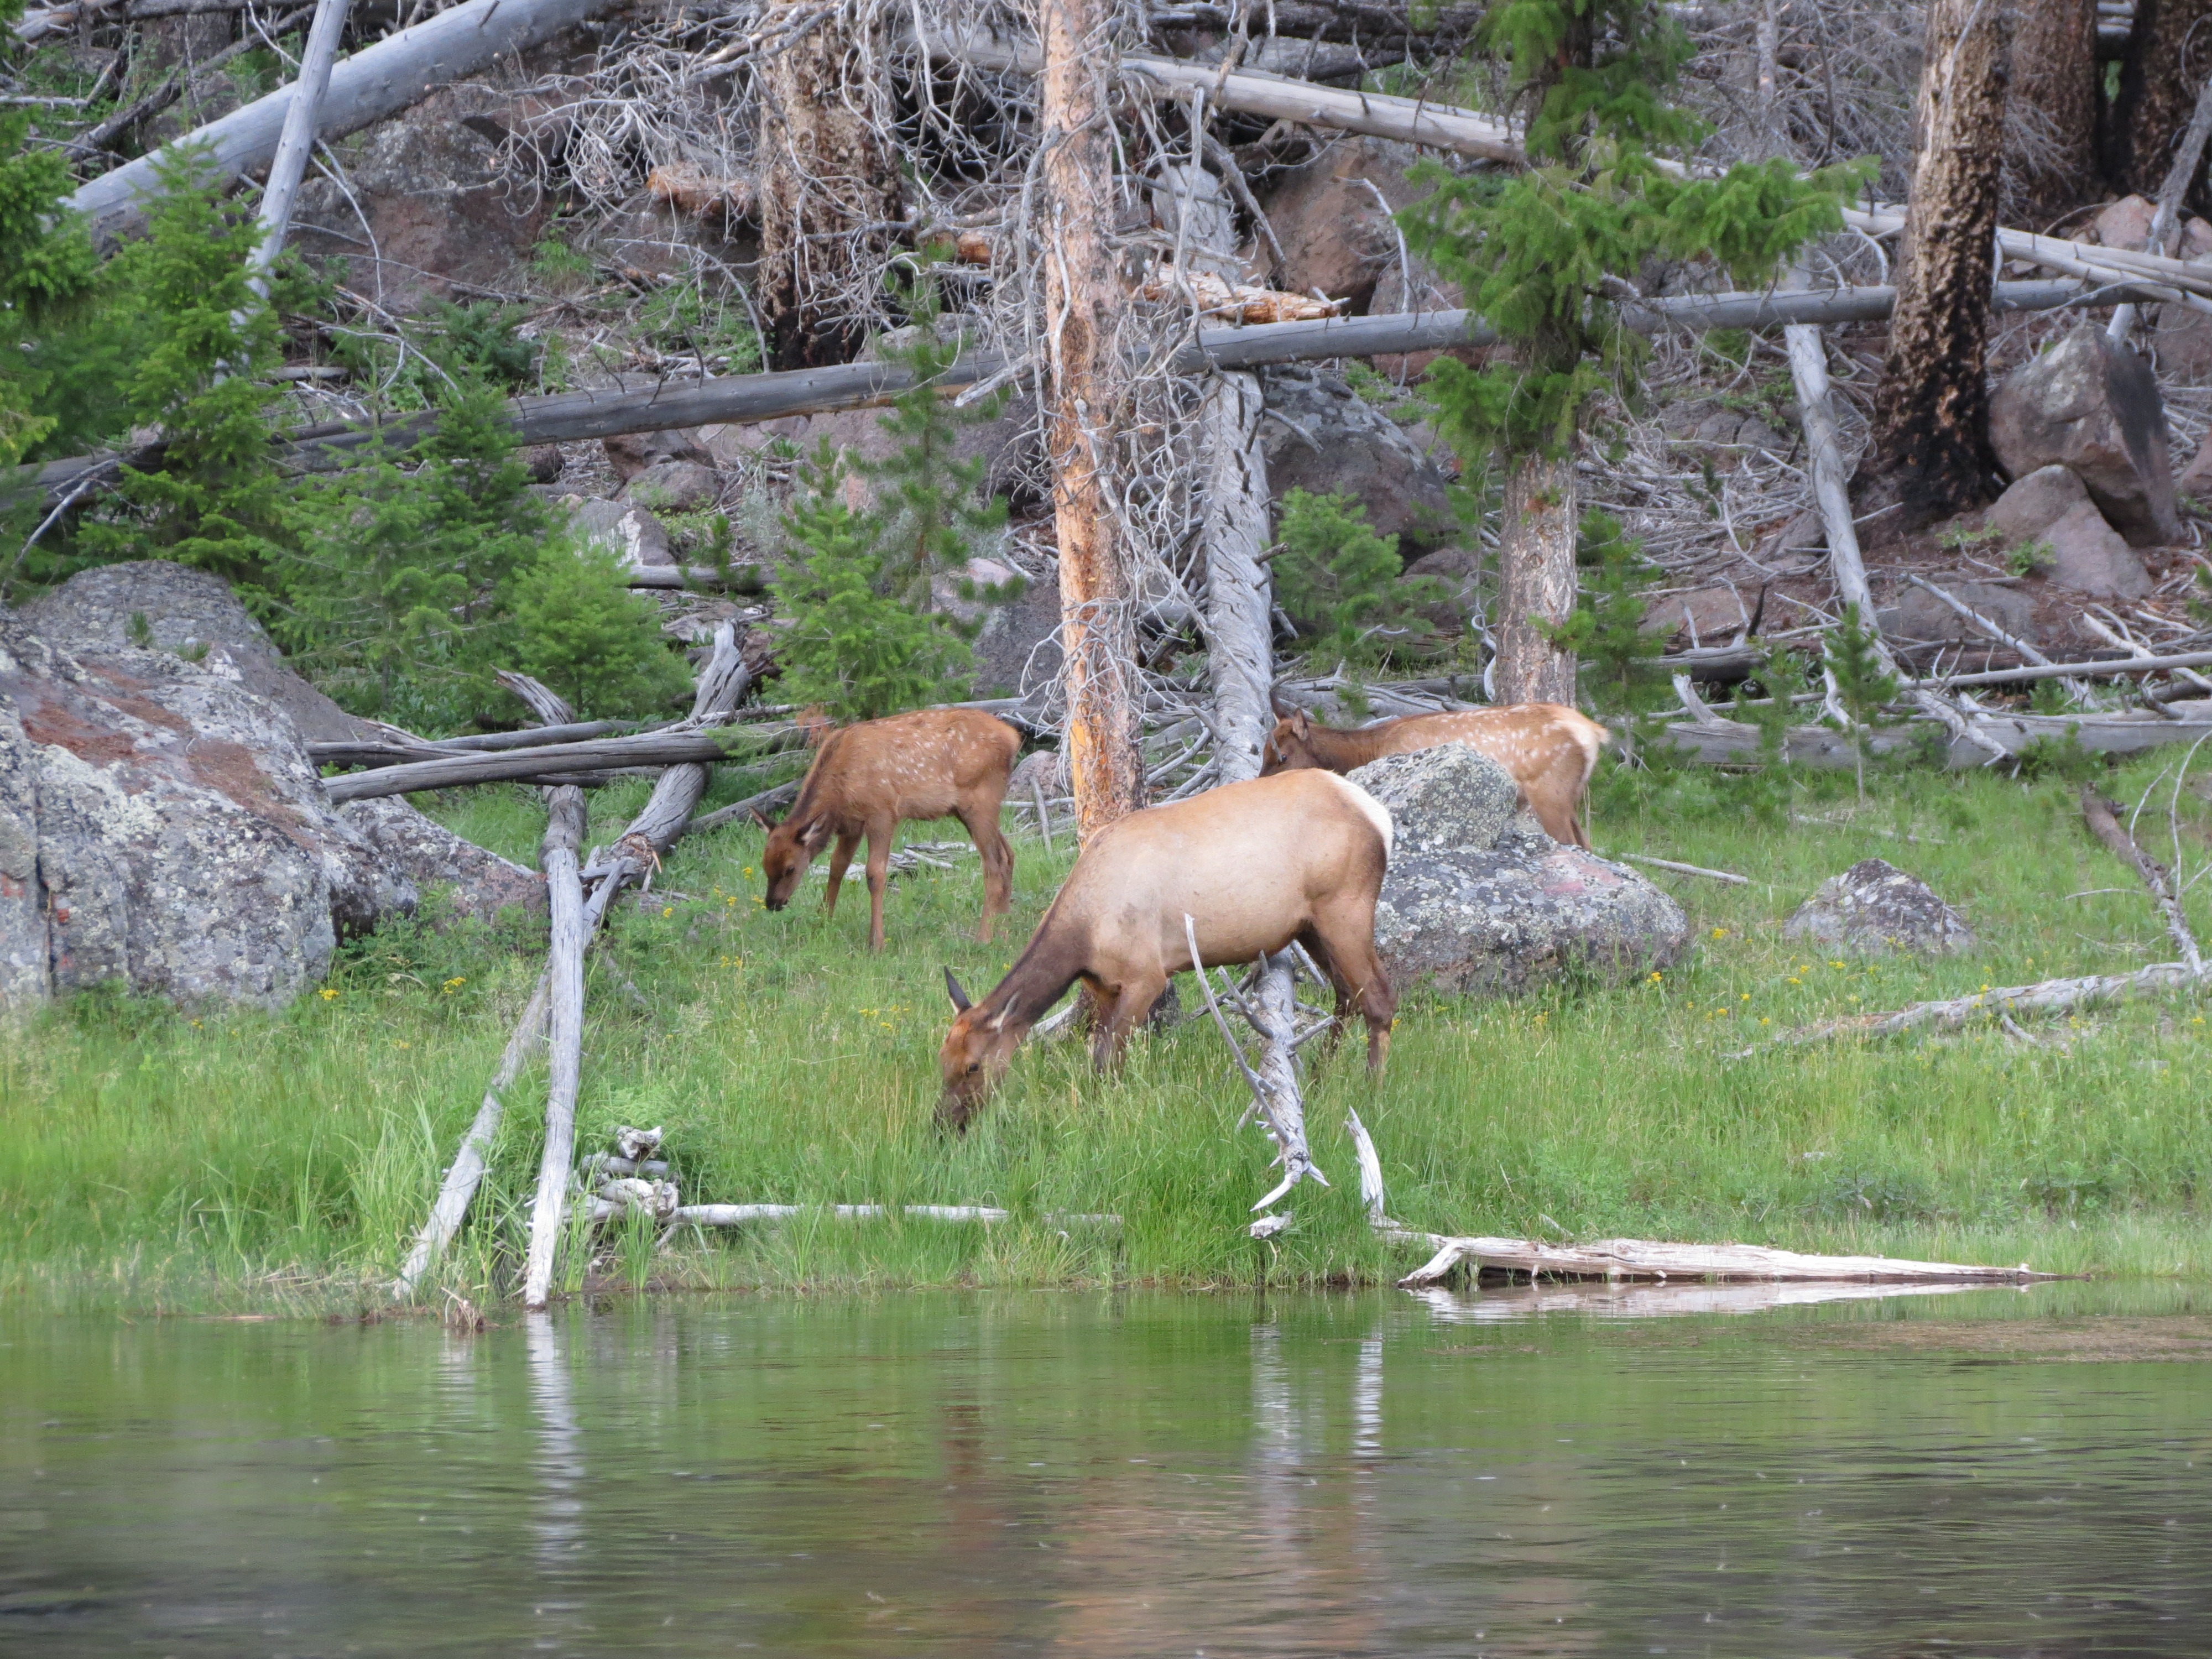
landscape, nature, outdoor, wilderness, animal, land, wildlife, wild, environment, deer, zoo, young, scenic, natural, scenery, mammal, fauna, outdoors, zoology, antlers, species, elk